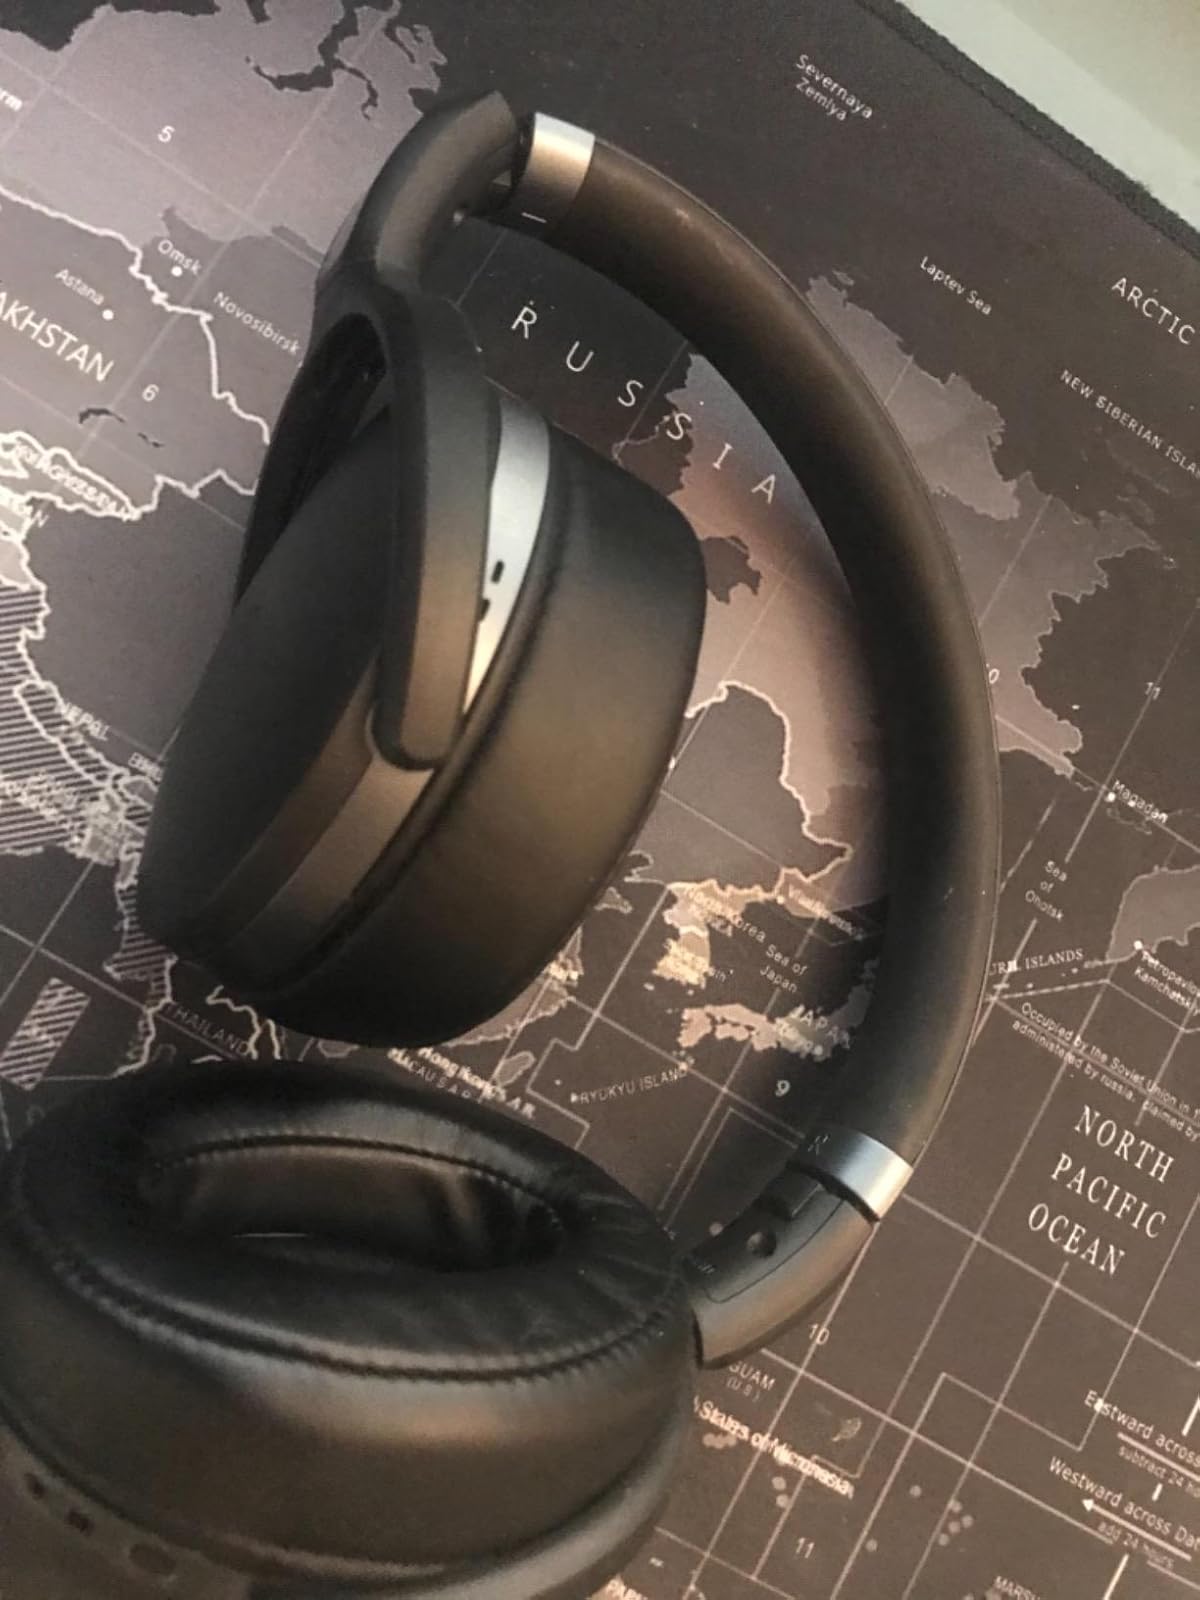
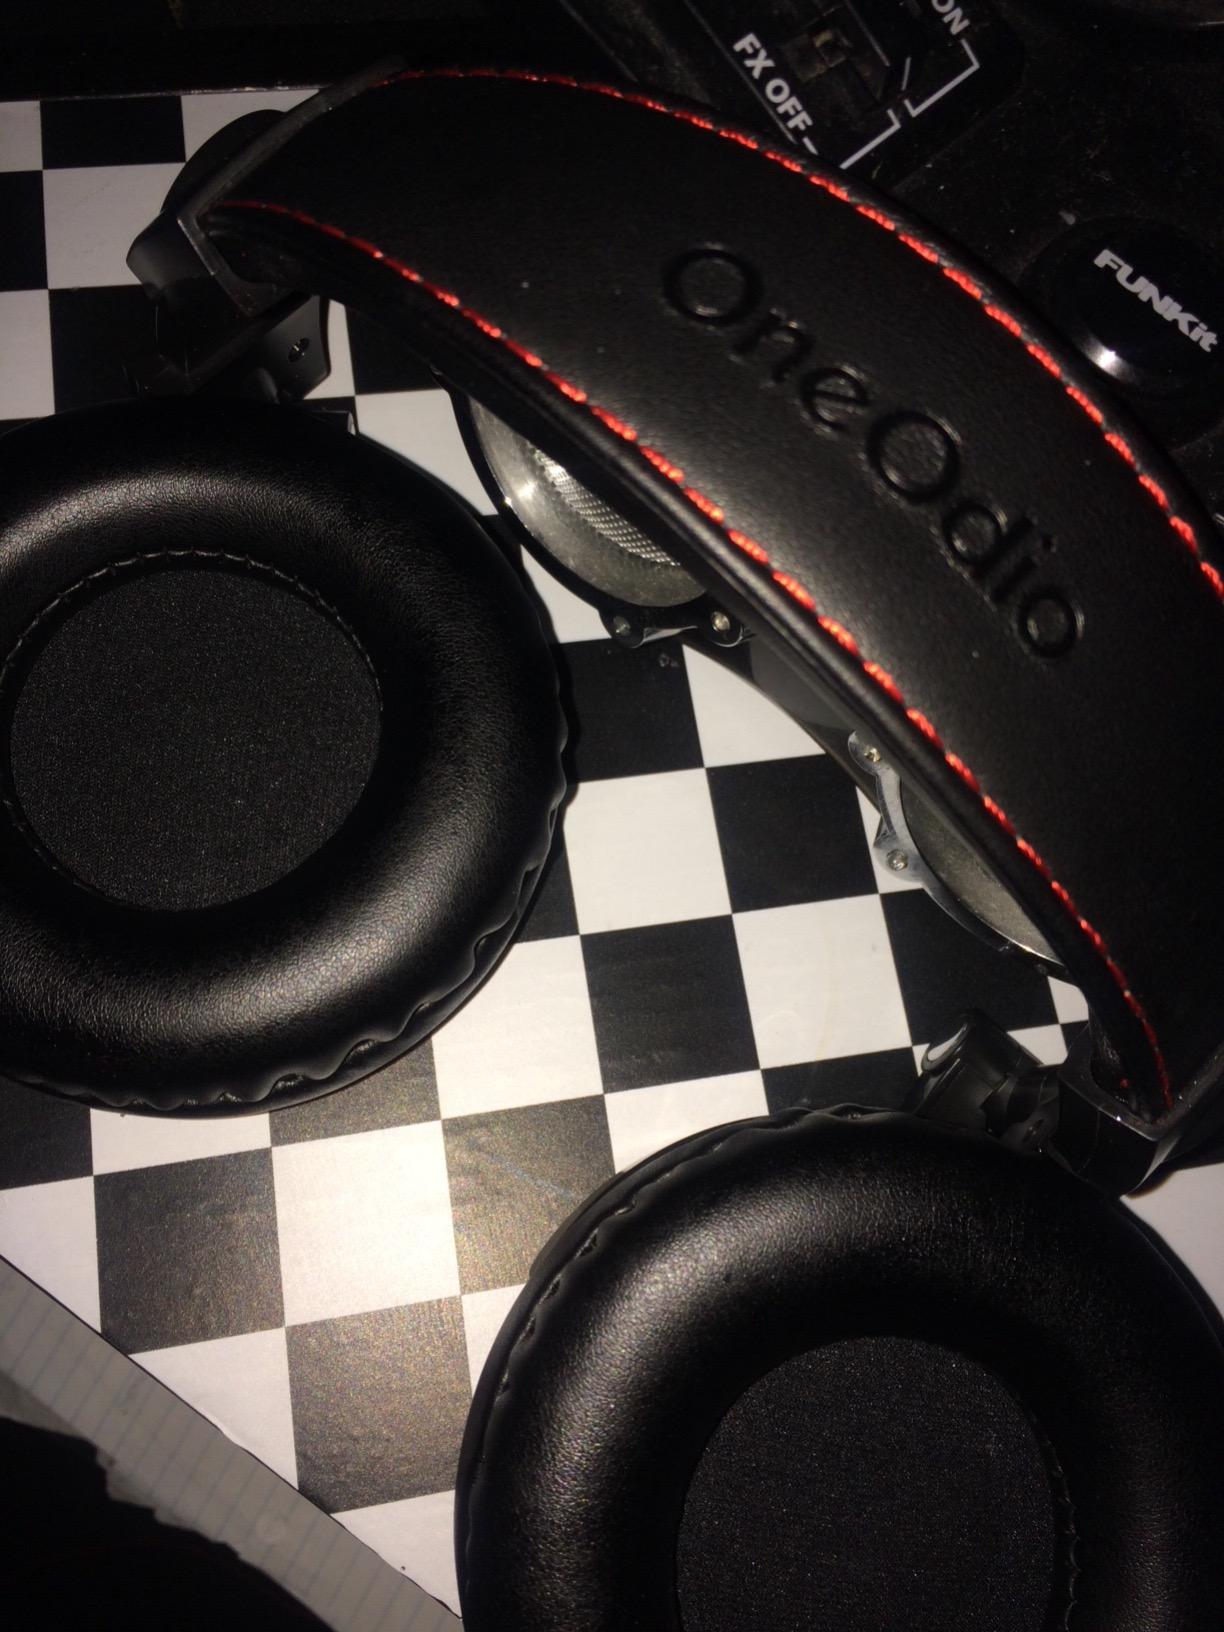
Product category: headphones
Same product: no